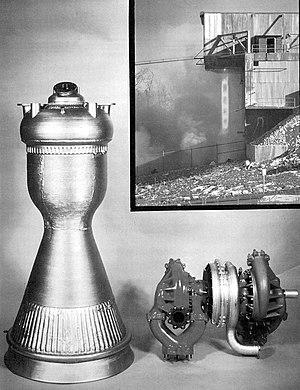
Viking est une famille de fusées-sondes américaines développée sous la direction du laboratoire de recherche de la Marine de guerre américaine NRL. Sa réalisation, décidée en 1946, a pour objectif d'acquérir une expertise nationale dans le domaine des fusées sur la base des missiles V-2 allemands capturés durant la Seconde Guerre mondiale. Il s'agit également de disposer d'un engin permettant de lancer des expériences scientifiques dans la haute atmosphère après l'épuisement du stock des V-2. Douze fusées Viking sont lancées entre 1949 et 1955. La fusée Viking est utilisée par la suite comme premier étage du lanceur léger Vanguard mis au point dans le but de placer en orbite le premier satellite artificiel américain.